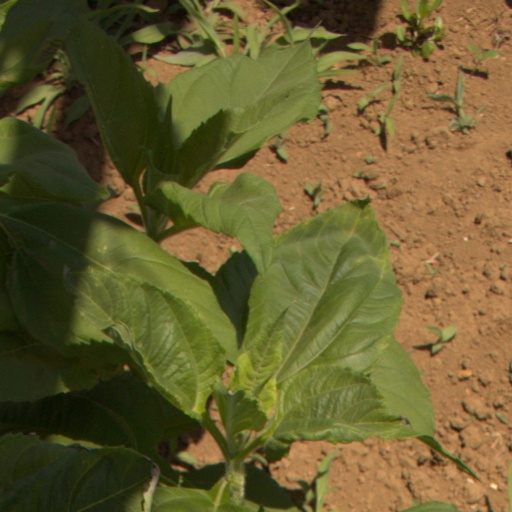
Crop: Jerusalem artichoke